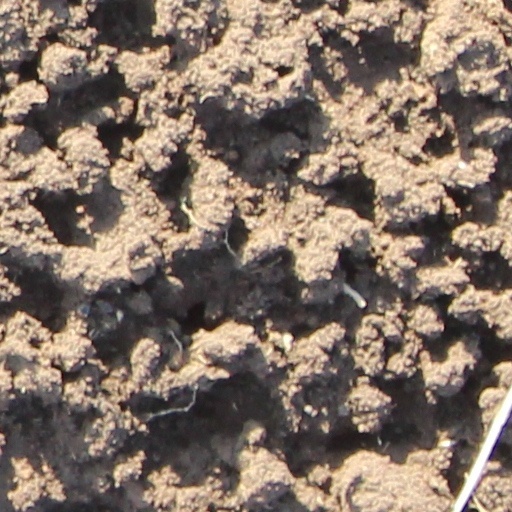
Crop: wheat